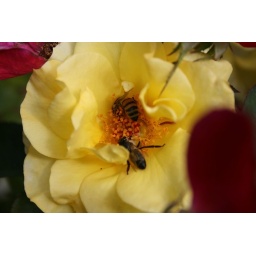
Balboa Park - Rose Garden - Bees in a yellow rose